Ikogosi Warm Springs

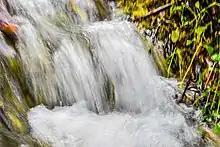
Ikogosi-Ekiti Warm Springs

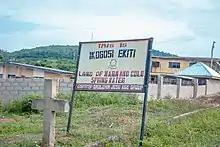
Welcome to Ikogosi Ekiti

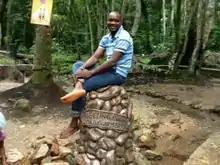
A man sitting at the confluence of the springs

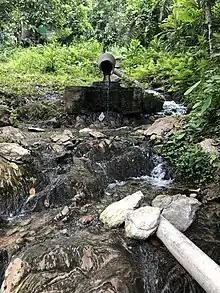
Ikogosi Warm springs Ekiti State Nigeria

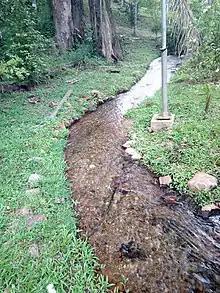
Waterpath of the Ikogosi Cold and Warm Spring

The Ikogosi Warm Springs is a tourist attraction located at Ikogosi, a town in Ekiti State, southwestern Nigeria. Flowing abreast the warm spring is another cold spring which meets the warm spring at a confluence, each maintaining its thermal properties.